Rick Wagoner

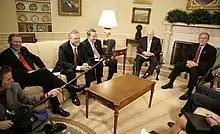
Wagoner with President George W. Bush, Vice President Dick Cheney, Ford CEO Alan Mulally, and Chrysler CEO Tom LaSorda in 2006

Wagoner became president and Chief Executive Officer in June 2000 and was elected chairman on May 1, 2003. Under his leadership, GM suffered more than $85 billion in losses.